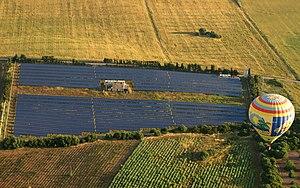
"L'énergie solaire en Espagne a connu une croissance très rapide depuis la mise en place de politiques de soutien à partir de 2004 ; en 2007-2008 s'est produit un ""boom"" dans l'installation de panneaux photovoltaïques, propulsant l'Espagne au rang de premier producteur d'énergie solaire du monde ; cette progression a été stoppée en 2012-2013 par la suspension des aides. Mais un redémarrage s'est amorcé en 2017 avec le développement de l'autoconsommation, l'apparition du premier projet de grande centrale sans subvention et le lancement par le gouvernement d'un appel d'offres pour 3,9 GWc ; ce redémarrage s'est concrétisé en 2019 par une augmentation de 76 % de la puissance installée photovoltaïque et de 19,3 % de la production photovoltaïque.